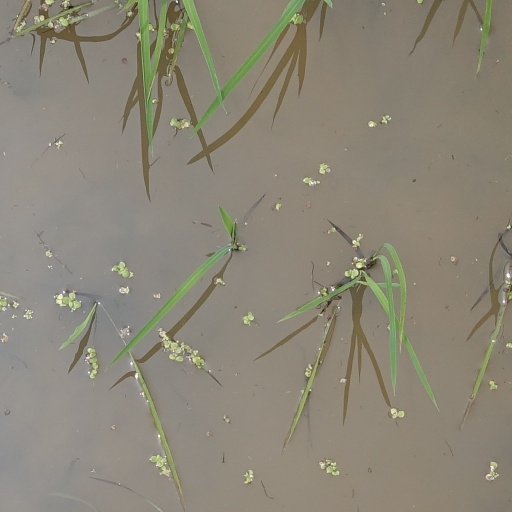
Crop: rice